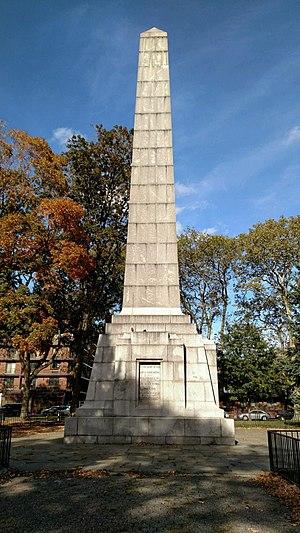
La Dover Patrol est un commandement de la Royal Navy lors de la Première Guerre mondiale, connu pour son implication dans le raid sur Zeebruges le 22 avril 1918.